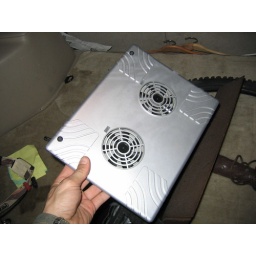
For those male friends of mine who put their laptop in their lap and want to remain fertile.